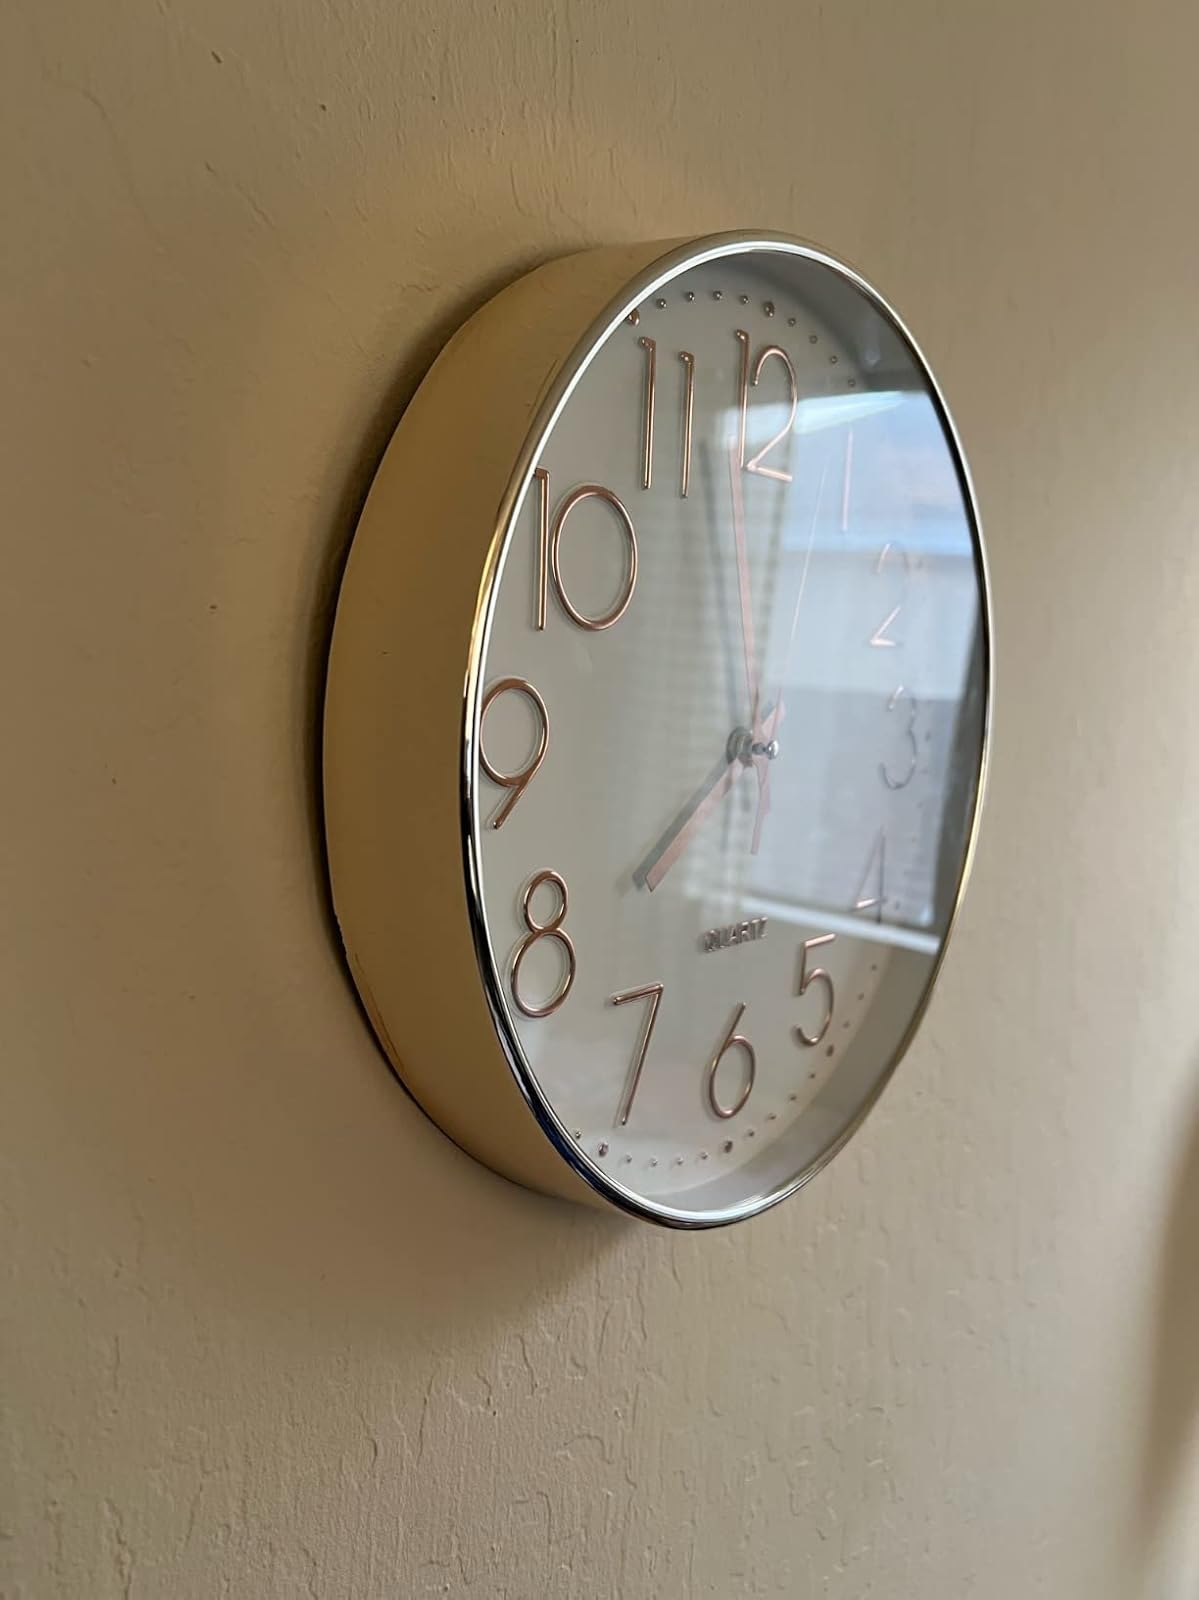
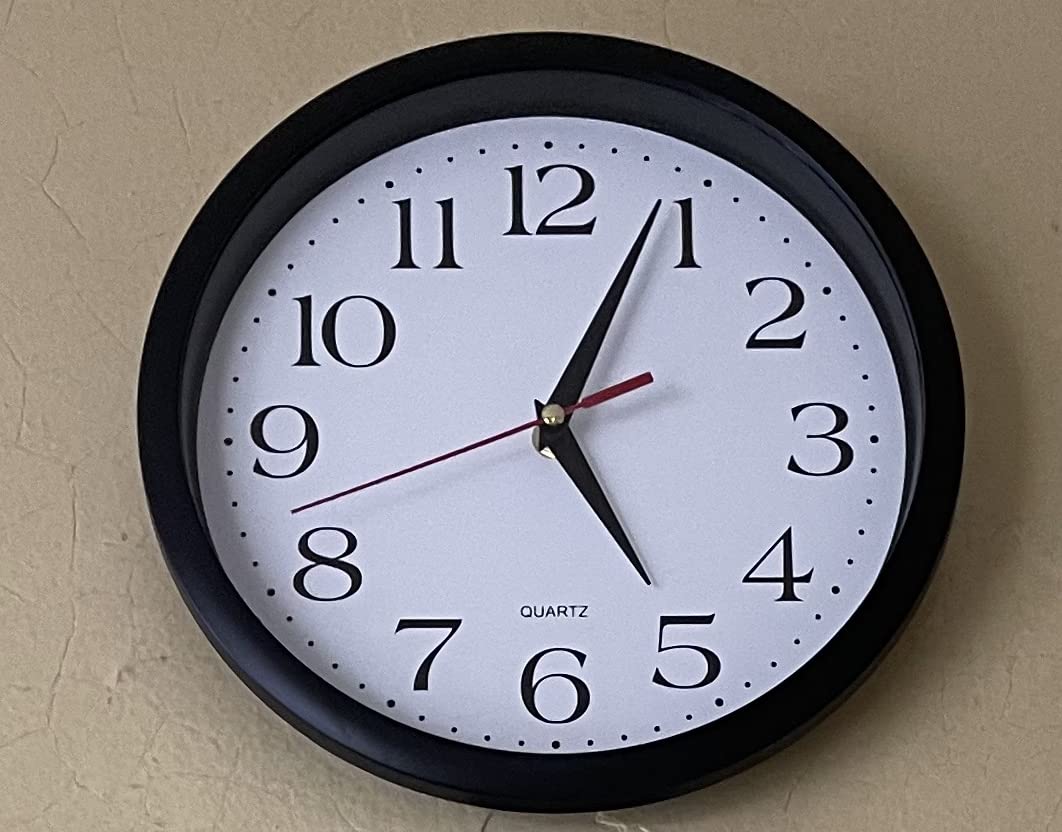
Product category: clock
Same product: no